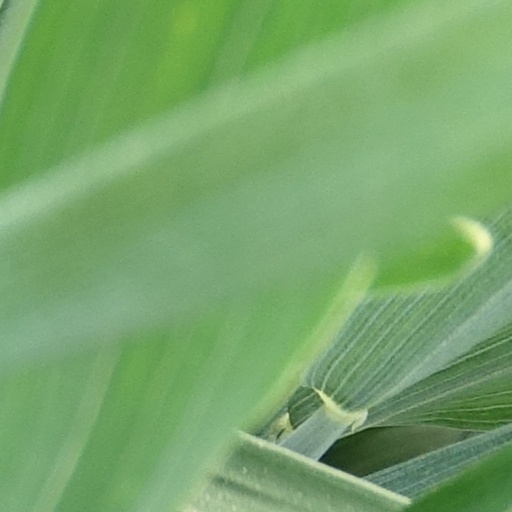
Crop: wheat